Causes of mental disorders

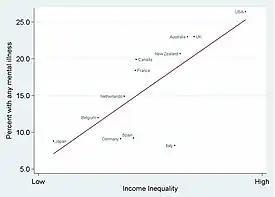
Image 1: The prevalence of mental illness is higher in more unequal rich countries

A mental disorder is an impairment of the mind disrupting normal thinking, feeling, mood, behavior, or social interactions, and accompanied by significant distress or dysfunction. The causes of mental disorders are very complex and vary depending on the particular disorder and the individual. Although the causes of most mental disorders are not fully understood, researchers have identified a variety of biological, psychological, and environmental factors that can contribute to the development or progression of mental disorders. Most mental disorders result in a combination of several different factors rather than just a single factor.